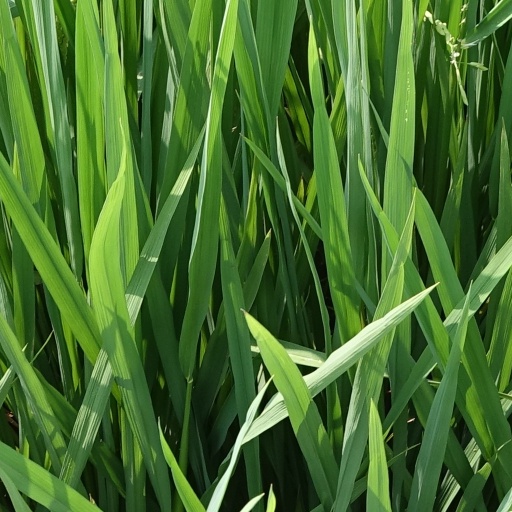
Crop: rice